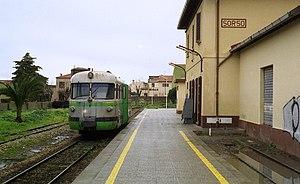
La Société Régionale Sarde de Transports, en italien : Azienda Regionale Sarda Trasporti, ARST S.p.A. ou simplement ARST jusqu'à 2008, est la principale société de transports publics en Sardaigne, contrôlée à 100 % par la Région Sardaigne.
La Société Régionale Sarde de Transports, en italien : Azienda Regionale Sarda Trasporti, ARST S.p.A. ou simplement ARST jusqu'à 2008, est la principale société de transports publics en Sardaigne, contrôlée à 100 % par la Région Sardaigne.